Buda Historic Home & Garden

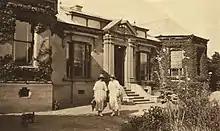
Women in summer dress in front of Italianate villa, Buda, in Castlemaine, 1920s

Built by a retired Baptist Missionary, Reverend James Smith, in 1861 and originally named Delhi Villa, the original plan was a six-roomed brick house with an encircling verandah, based on the Indian Bungalow he considered the most suitable style of housing for the Australian climate. However, within two years, Smith decided to return with his family to his missionary work in India and the house was put up for auction.